Simon Katz

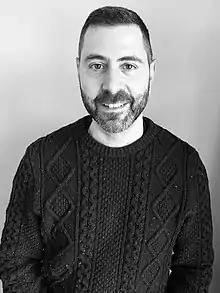
Katz in 2019

Simon Katz (born 16 May 1971) is an English songwriter and multi-instrumentalist, best known for his work with the band Jamiroquai from 1995 to 2000. Katz has been nominated for 2 Grammy Awards and was a recipient of the Grammy Award for Best Pop Performance by a Duo Or Group With Vocal for Jamiroquai's "Virtual Insanity" in 1997, and the Ivor Novello Award for Outstanding Song Collection with Jamiroquai in 1999.